Winema (sternwheeler)

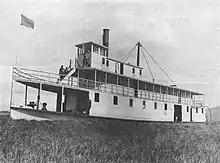
"Winema" on the failed attempt to navigate the Wood River, May 1905, surrounded by a "sea of grass".

Early in the "Winema"'s career, in May 1905, an attempt was made to operate the vessel on the Wood River, which empties into the north end of upper Klamath Lake. The goal was to reach the Weed Bridge, and, if successful, this would have meant a much shorter wagon haul from the steamer landing to the settlement at Fort Klamath.